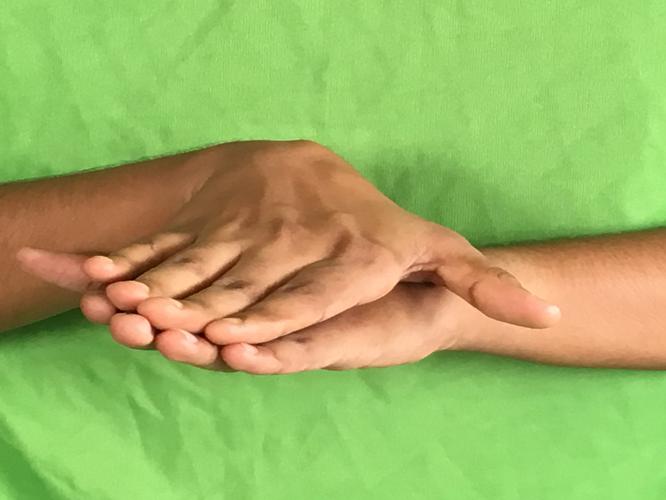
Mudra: Matsya
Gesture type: double_hand